Oeiras, Portugal

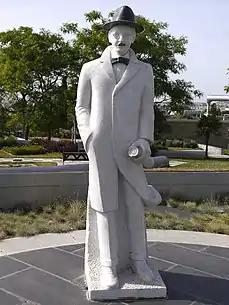
Statue of Fernando Pessoa in the Poet's park, Oeiras

Oeiras offers a range of points of interest, ranging from monuments of unique and historical value, such as the Palace of Marquês de Pombal and Palace of the Royal Estate in Caxias (that dates from the 18th century and surrounded by luxurious gardens) to sites with industrial history, like the "Fábrica da Pólvora de Barcarena" ('Barcarena Gunpowder Factory'), a reclaimed arms factory used for leisure and cultural purposes.